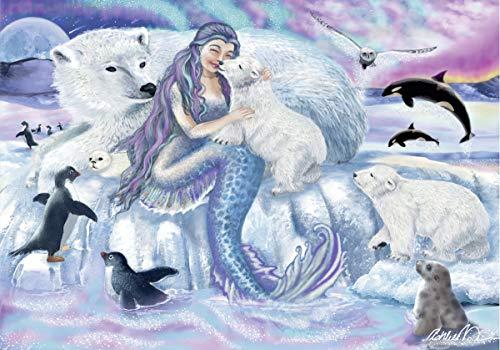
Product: Ravensburger 07834, Mermaid Adventures 2 x 24 Piece Puzzles in a Box, 2 x 24 Piece Puzzles for Kids, Every Piece is Unique, Pieces Fit Together Perfectly
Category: Toys & Games | Puzzles | Jigsaw Puzzles
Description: Great Condition.
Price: $13.49
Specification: ProductDimensions:10.8x7.5x1.5inches|ItemWeight:9.6ounces|ShippingWeight:9.6ounces(Viewshippingratesandpolicies)|ASIN:B07M92C2P4|Itemmodelnumber:07834|Manufacturerrecommendedage:4-7years